Beechina, Western Australia

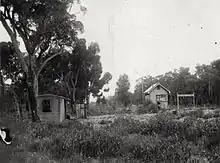
Beechina

Beechina is a locality in the Shire of Mundaring in Western Australia. The word "Beechina" is the Nyungar name for a white gum valley to the northeast of the locality. It was first recorded by surveyor P. Chauncy in 1847, when he was carrying out the survey of the first road to Northam.